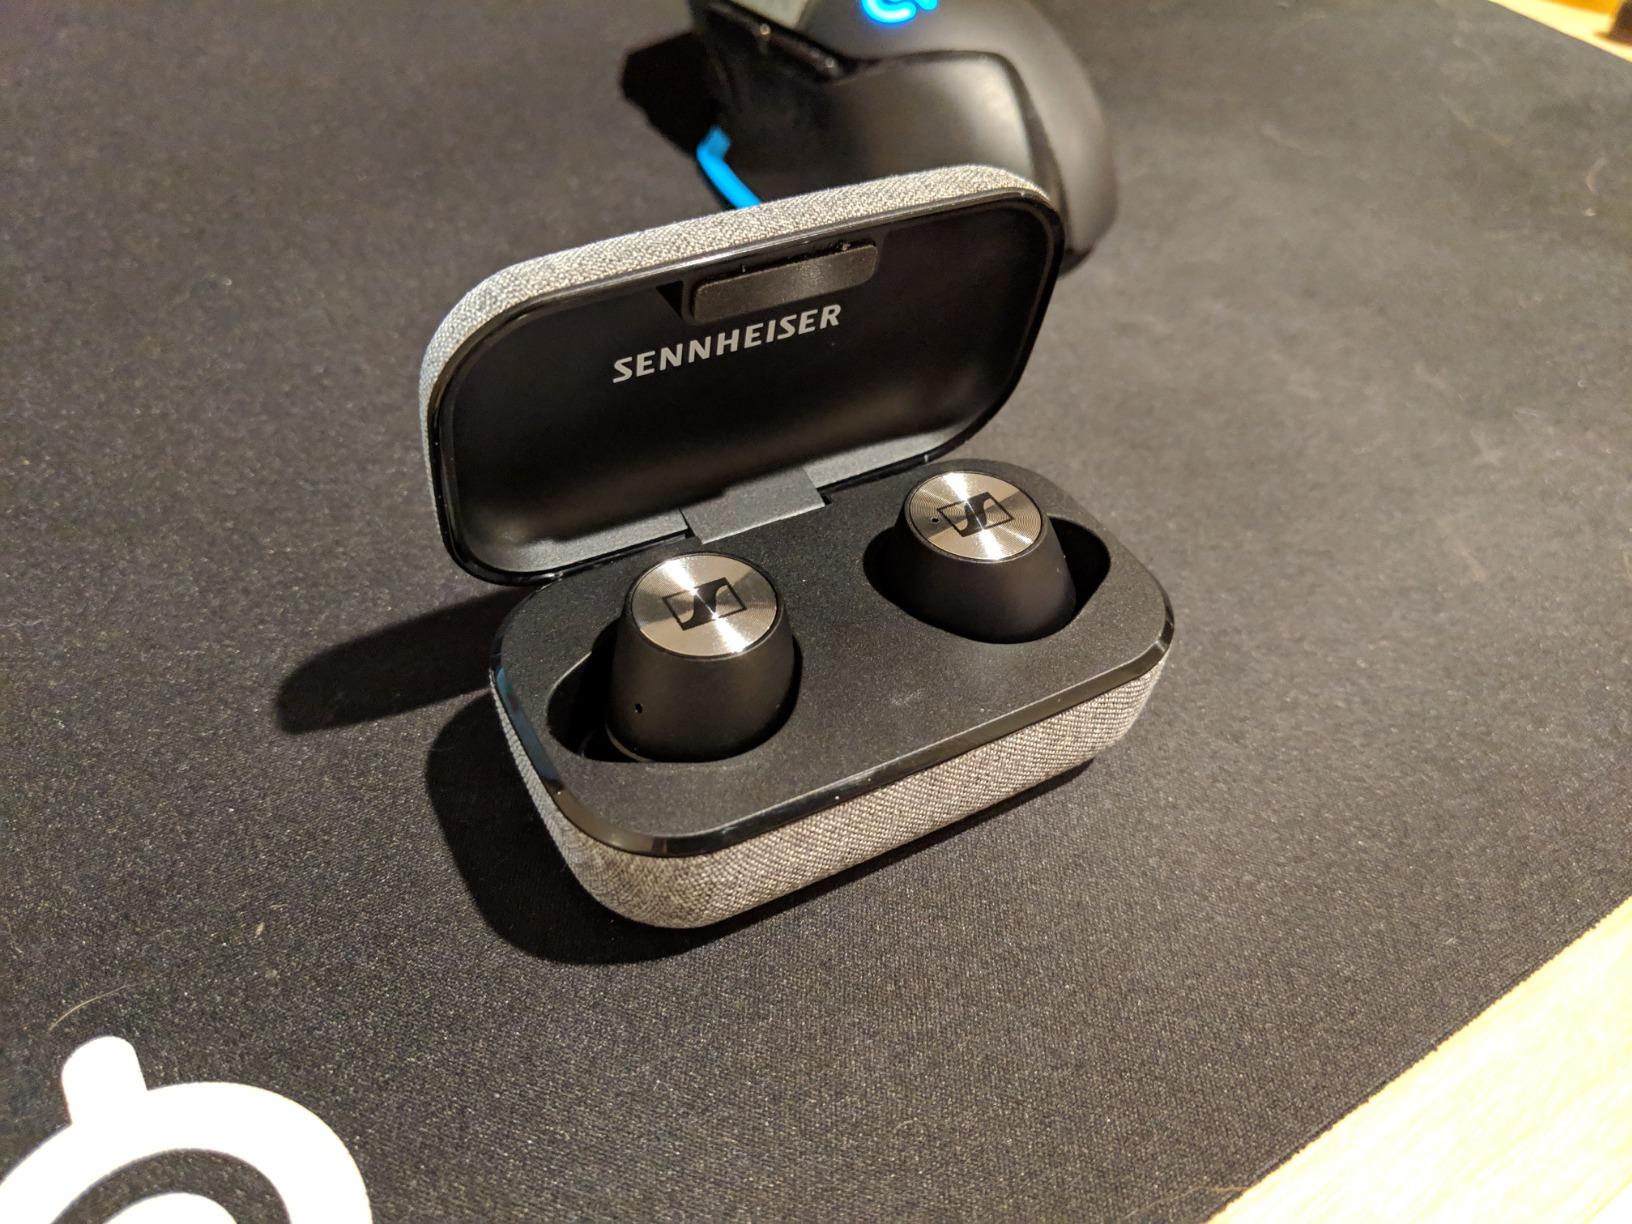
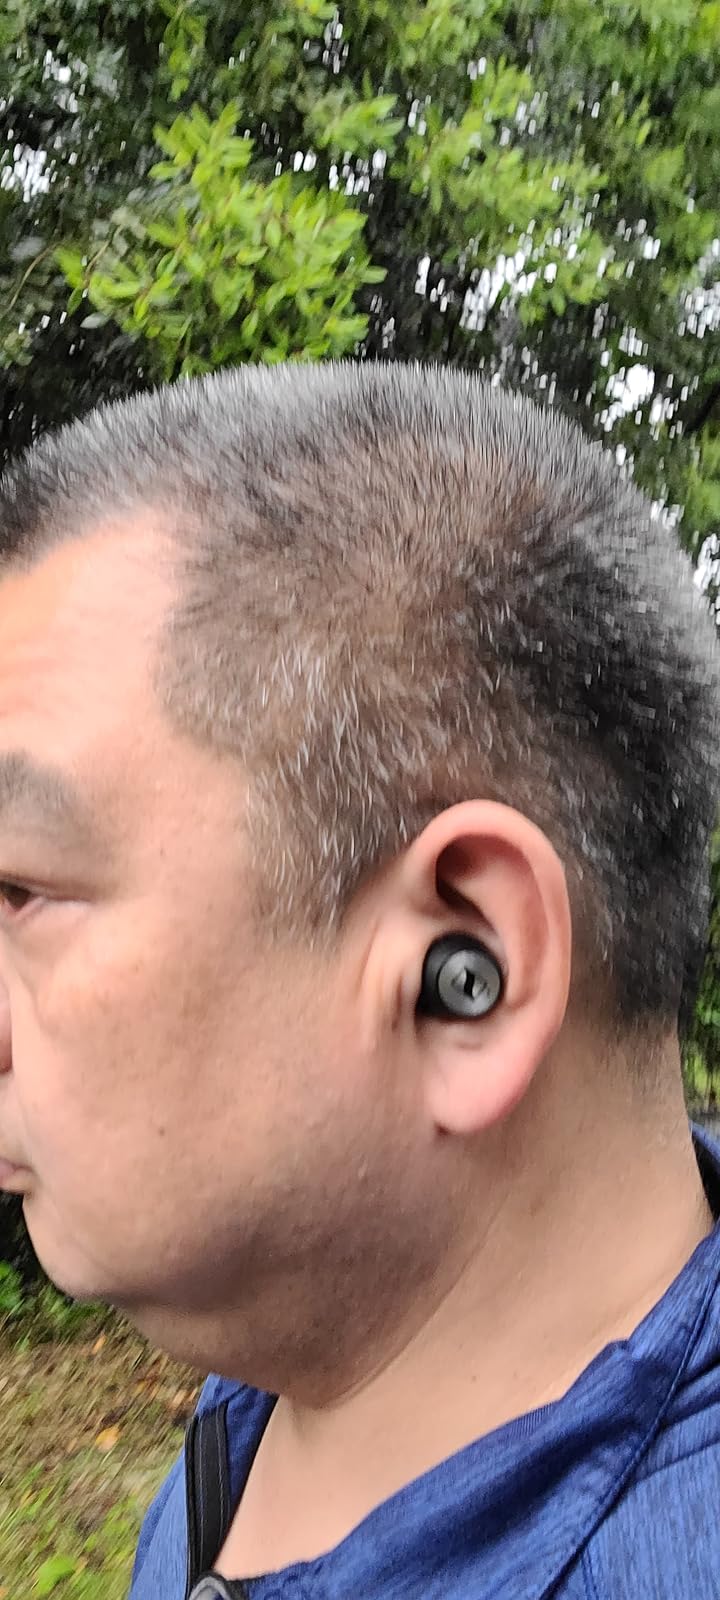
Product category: earbuds
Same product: no